Petrache Lupu

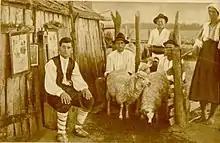
Lupu (left) in 1935

Petrache Lupu (born 12 October 1907, Maglavit, Dolj, Romania - died December 14, 1994, Maglavit, Dolj, Romania) was a shepherd from Maglavit commune, who claimed to have had divine visions. In 1935 a mass phenomenon began, with Maglavit becoming a Christian pilgrimage place for crowds of people. The Maglavit Monastery is built in the area.